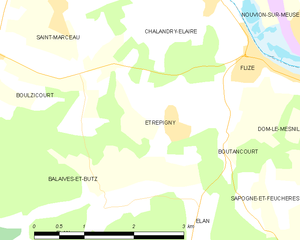
Carte des communes françaises: Étrépigny